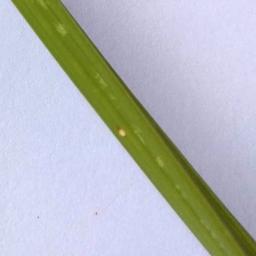
Label: Rice___Leaf_Blast